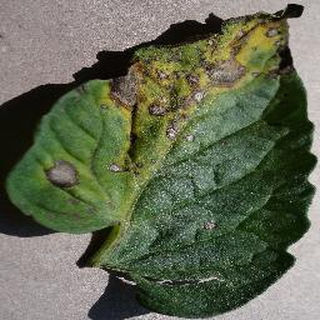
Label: tomato_early_blight